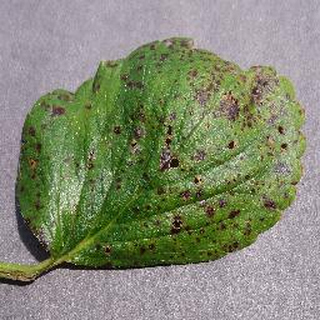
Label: strawberry_leaf_scorch